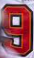
Number: 9